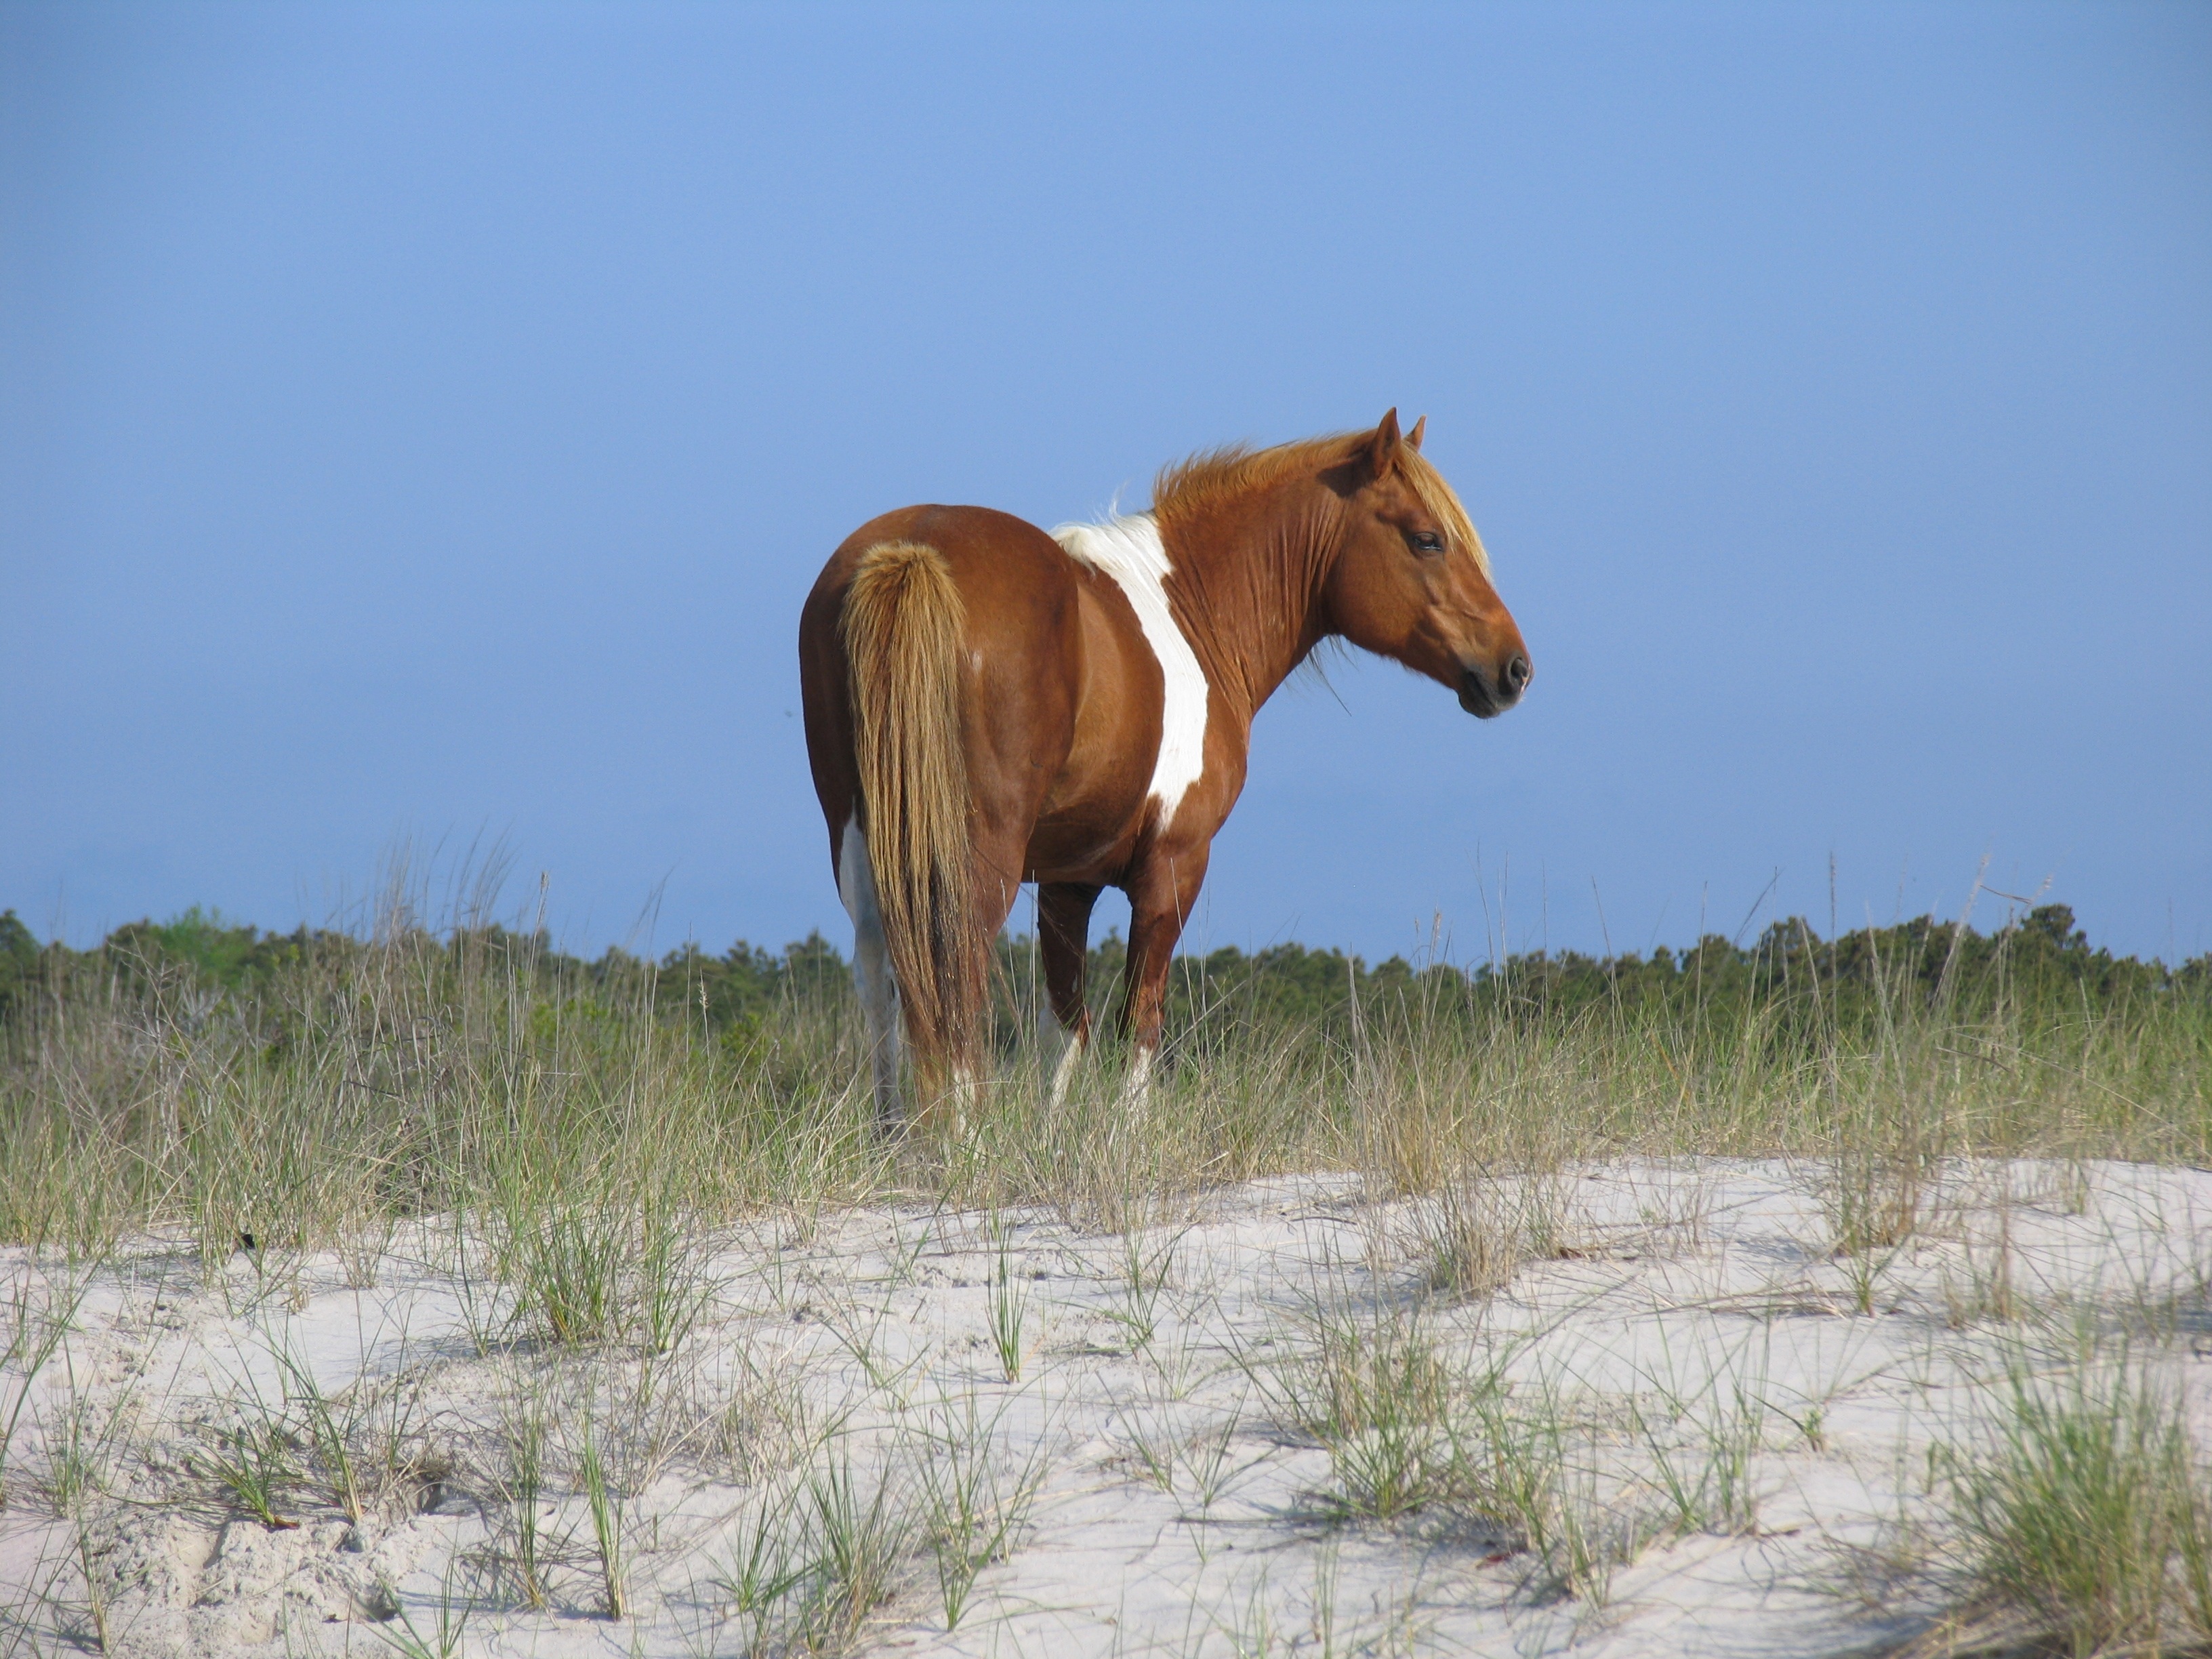
nature, grass, field, meadow, prairie, looking, wildlife, portrait, herd, pasture, grazing, horse, small, usa, mammal, stallion, mane, fauna, plain, wild pony, pony, grassland, mare, foal, ecosystem, virginia, feral, steppe, rural area, horse like mammal, mustang horse, chincoteague island